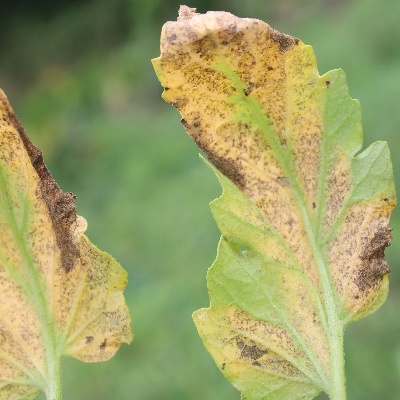
Crop: Tomato
Condition: septoria leaf spot